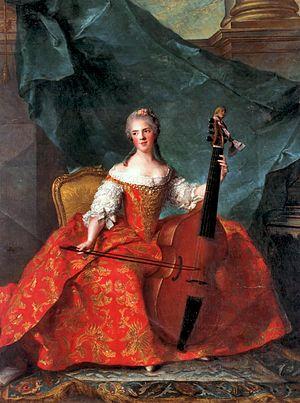
Les paniers sont un sous-vêtement porté au XVIIIᵉ siècle par les femmes pour soutenir leurs jupes. Très larges sur les côtés, plats devant et derrière, ils donnent à la silhouette une forme extrêmement différente de ce que sera, au siècle suivant, la crinoline arrondie en cloche, bien que leur but soit le même : accentuer les courbes féminines naturelles en élargissant visuellement les hanches afin d'affiner la taille.
Le violoncelle est un instrument à cordes frottées, pincées ou plus rarement frappées avec le bois de l'archet, de la famille des cordes frottées, qui compte aussi le violon, l'alto et la contrebasse. Il se joue assis et tenu entre les jambes ; il repose maintenant sur une pique escamotable, mais fut longtemps joué posé entre les jambes, sur les mollets ou sur la poitrine.
Louis d'Hervelois de Caix, né à Ainval, dans l'actuel département de la Somme en 1677 et mort à Paris le 17 octobre 1759, est un des derniers grands compositeurs de l’école française de viole. Élève probable de Marin Marais, contemporain de Roland Marais, de Jacques Morel ou de Charles Dollé, il a beaucoup publié pour la viole de gambe, dont la faveur à cette époque déclinait à l’avantage de celle du violoncelle.
La viole de gambe, ou viole, est un instrument de musique à cordes et à frettes joué à l'aide d'un archet. La famille des violes, qui a dominé la vie musicale européenne dès le XVᵉ siècle, se distingue de celle des violons principalement par le nombre des cordes, la présence de frettes qui divisent la touche comme sur le luth ou la guitare, la tenue de l'instrument sur ou entre les genoux et la tenue de l'archet, qui permet de modifier la tension des crins.
Le Premier livre de pièces à une et à deux violes est un recueil de pièces de musique baroque pour une ou deux violes avec basse continue du compositeur français Marin Marais parût le 20 août 1686. Le livre est dédié à Jean-Baptiste Lully. Il comprend un total de 93 pièces qui se répartissent en 72 pièces pour une viole groupées en sept suites, 17 pièces pour deux violes groupées en deux suites et quatre pièces indépendantes, une pour une viole et trois pour deux violes.